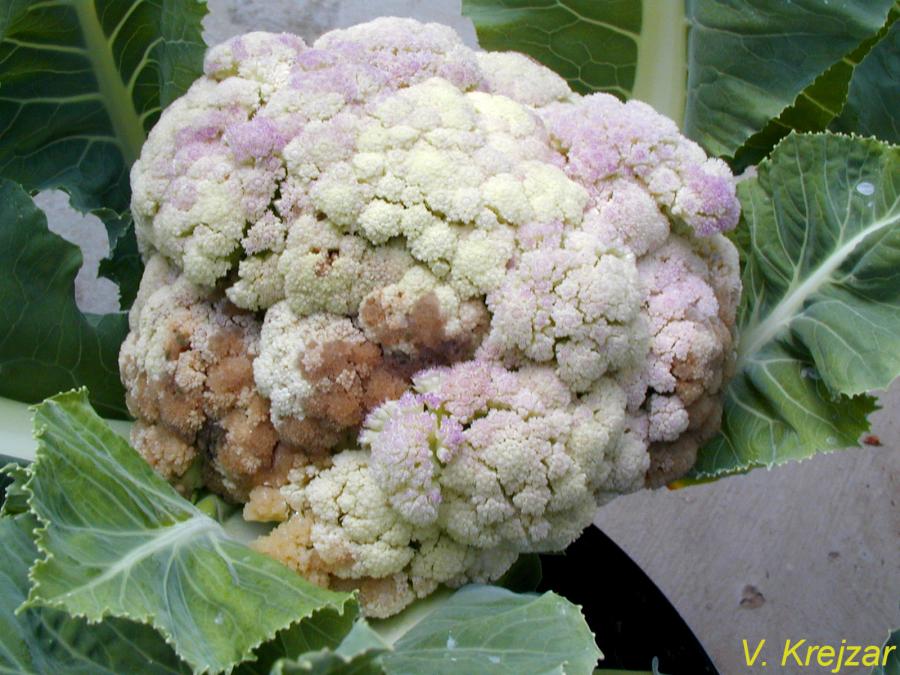
Label: Bacterial spot rot